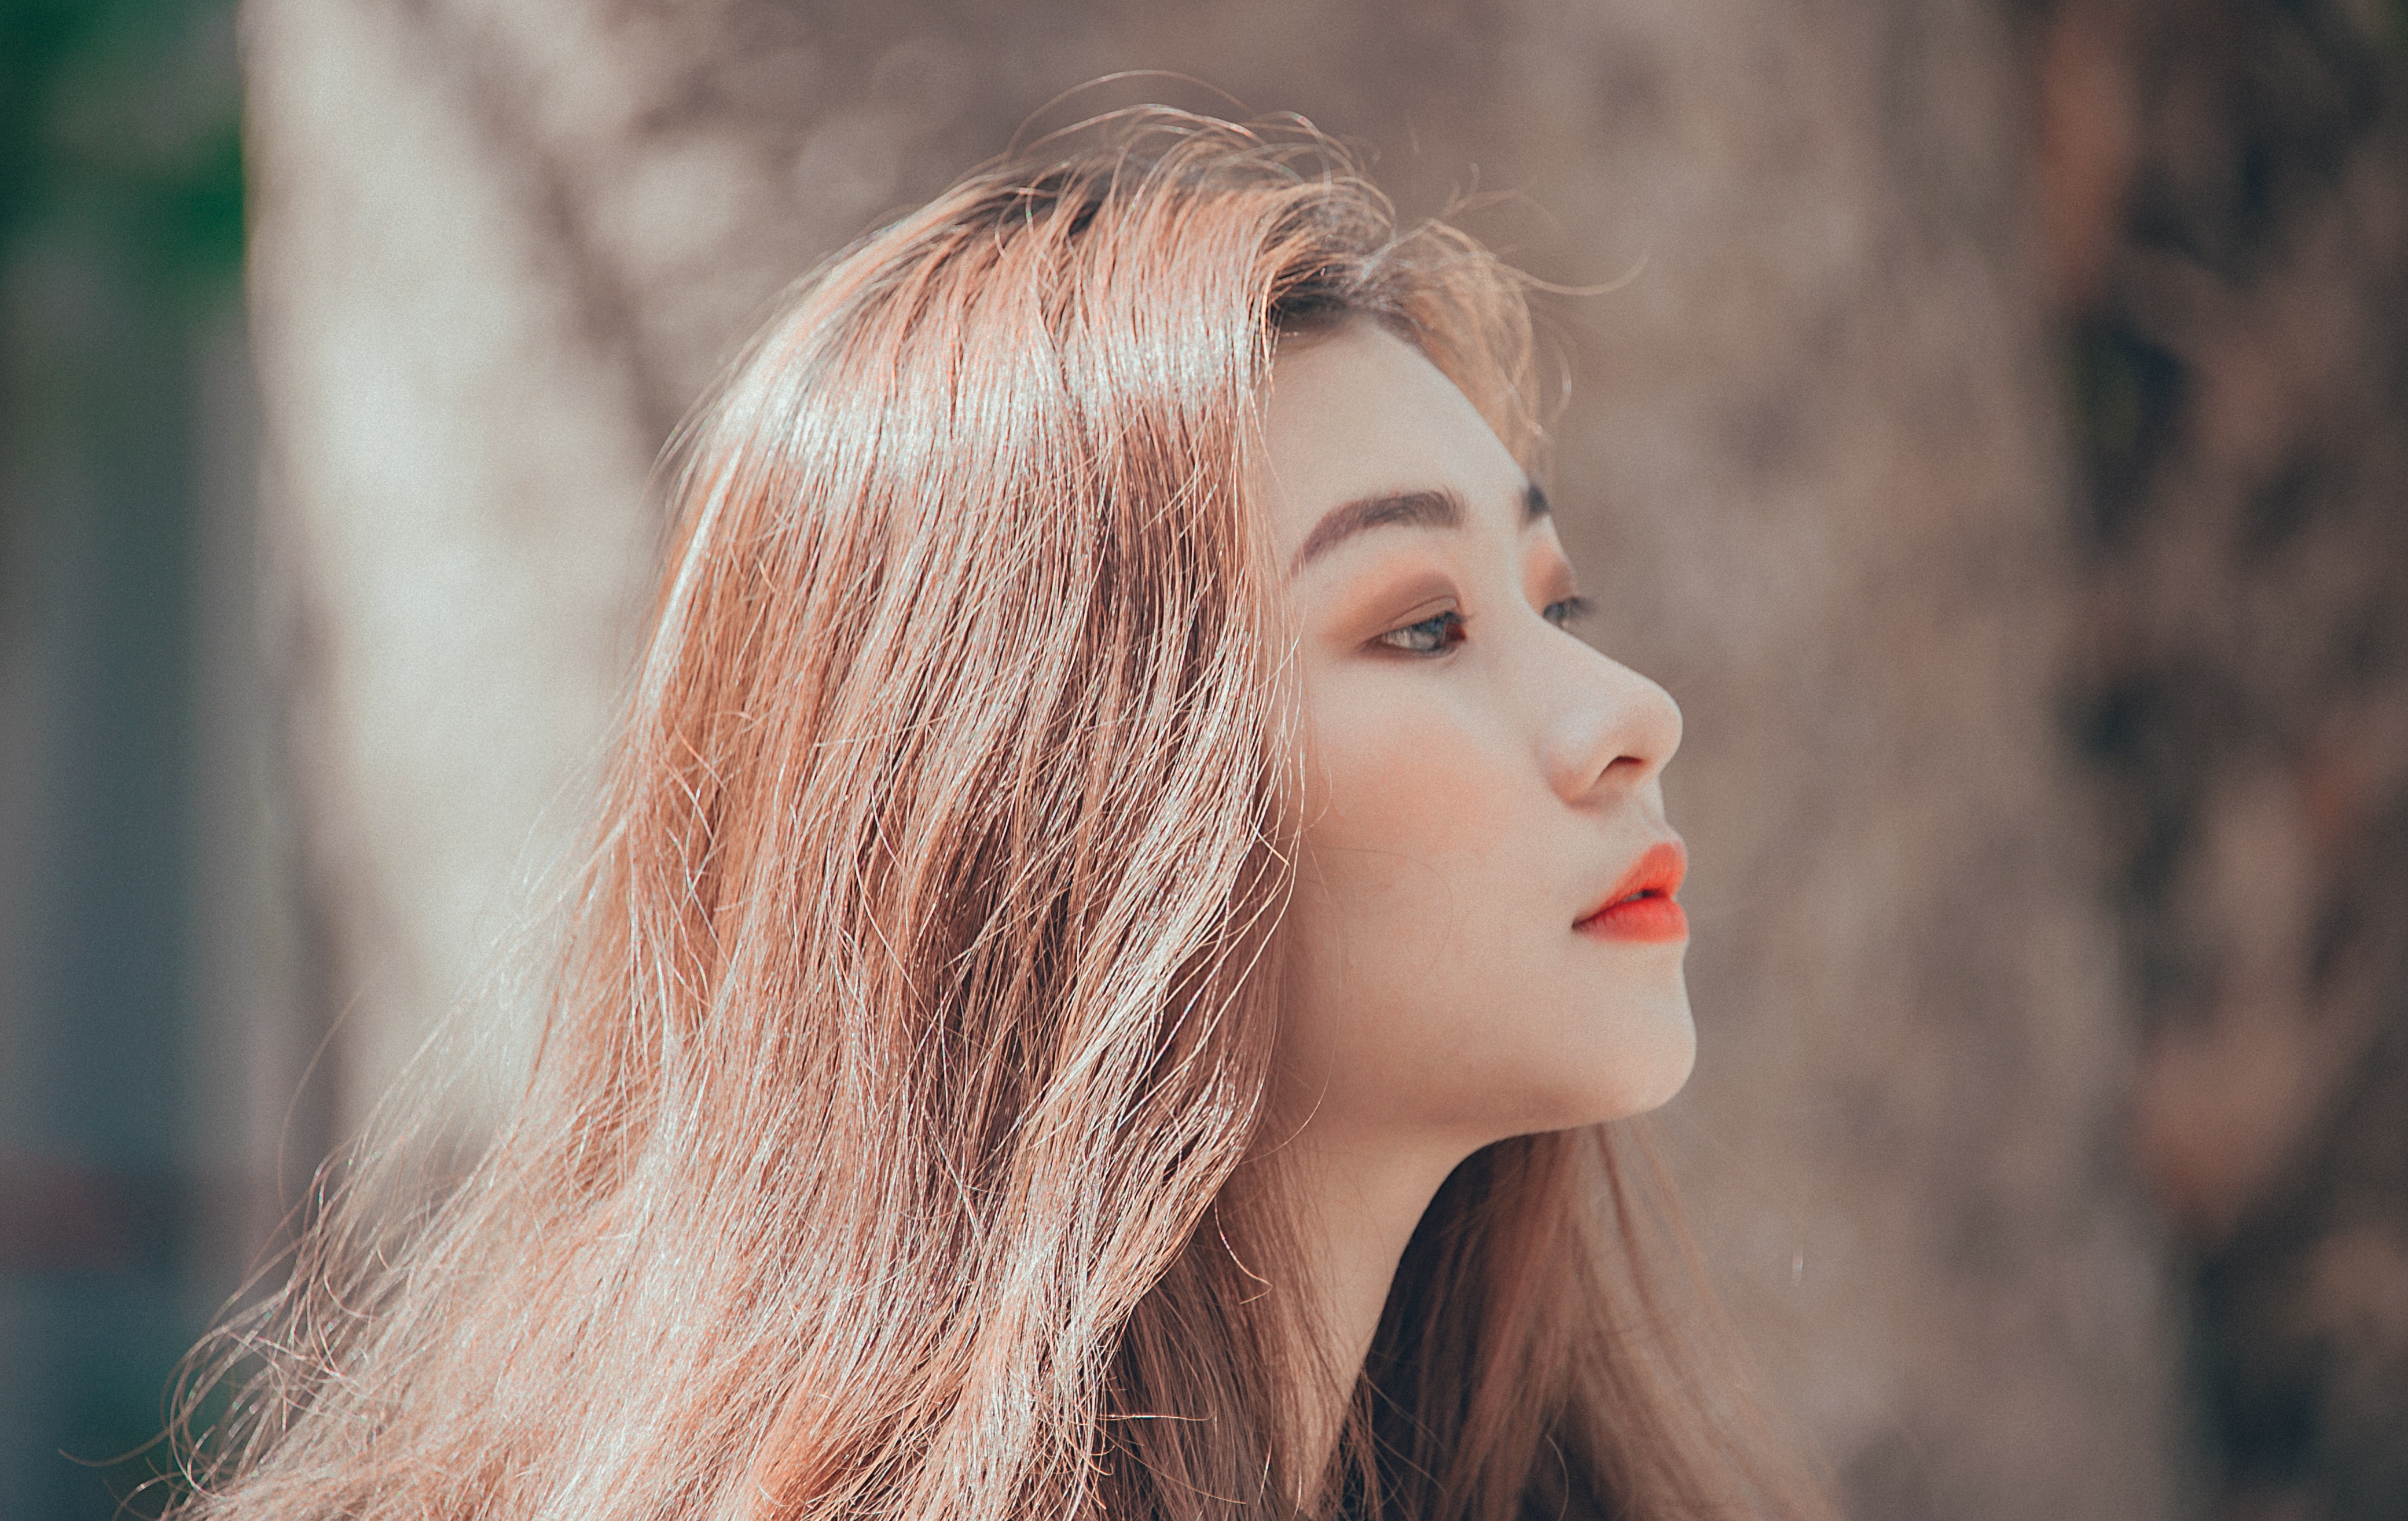
hair, face, blond, lip, hairstyle, beauty, skin, long hair, head, nose, chin, hair coloring, eyebrow, eye, fashion, close up, brown hair, model, cheek, photography, portrait photography, tree, photo shoot, layered hair, eyelash, smile, feathered hair, Step cutting, portrait, plant, jaw